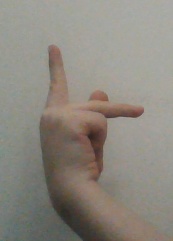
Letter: dha